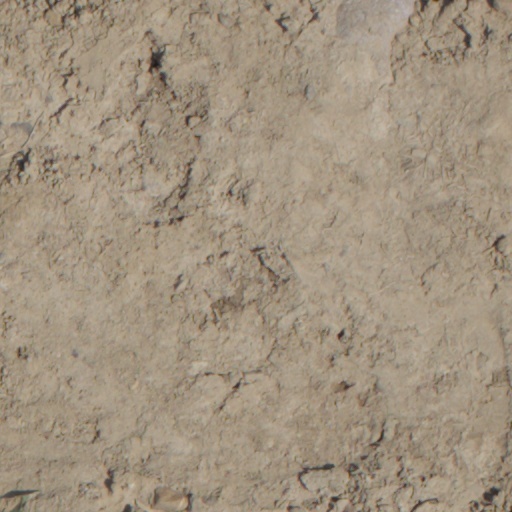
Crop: wheat